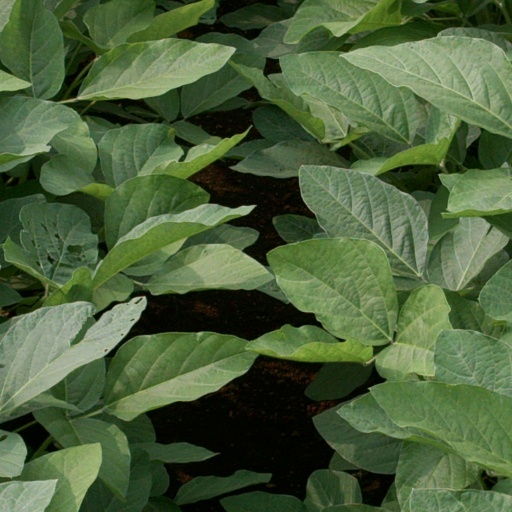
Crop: soybean